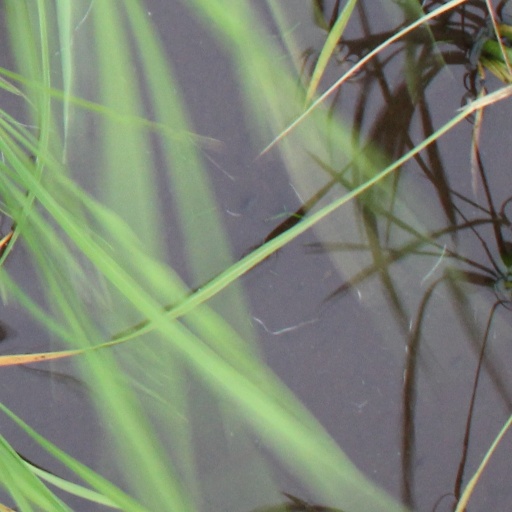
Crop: rice